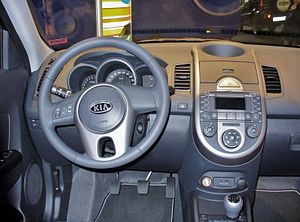
Kia Soul / Billeder
Kia Soul er en bilmodel fra Kia. Modellen blev introduceret på Paris Motor Show 2008, og nåede de første forhandlere i Europa i starten af 2009.